Fernando Ramsey

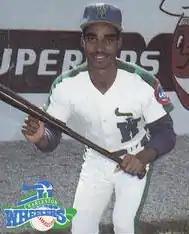
Ramsey in 1988

Fernando David Ramsey Ramsey (born December 20, 1965) is a former Panamanian center fielder who played in Major League Baseball. Listed at 6' 1" , 175 lb. , Ramsey batted and threw right handed. He was born in Rainbow City, a section of the city of Colón in Panama.